The Lone Rider and the Bandit

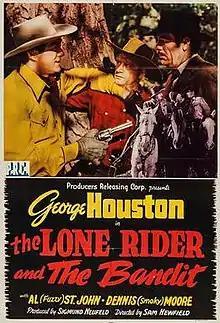
Theatrical release poster

The Lone Rider and the Bandit is a 1942 American Western film directed by Sam Newfield and written by Sam Robins. The film stars George F. Houston as the Lone Rider, Al St. John as his sidekick "Fuzzy" Jones and Dennis Moore as Sheriff Smoky Moore, with Vickie Lester, Glenn Strange and Jack Ingram. The film was released on January 16, 1942, by Producers Releasing Corporation.